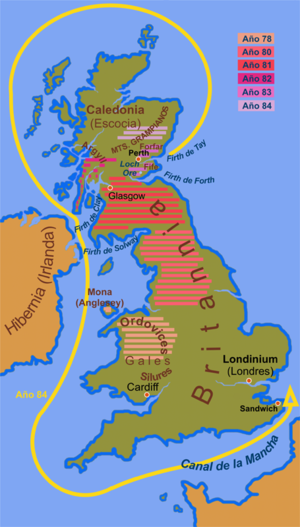
Cnaeus Iulius Agricola, né le 13 juin 40 dans la colonie romaine de Forum Julii, en Gaule narbonnaise, et mort le 23 août 93, est un général de l'Empire romain artisan de la conquête romaine du nord de l'île de Bretagne.